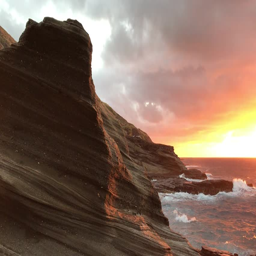
sunrise at the ocean in rocky shore with chalk - stone texture